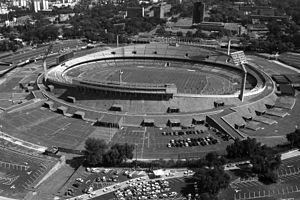
Un stade olympique est un stade dans lequel se sont déroulés des Jeux olympiques. Certains sont construits pour l'occasion alors que d'autres existant déjà sont choisis pour l’événement.